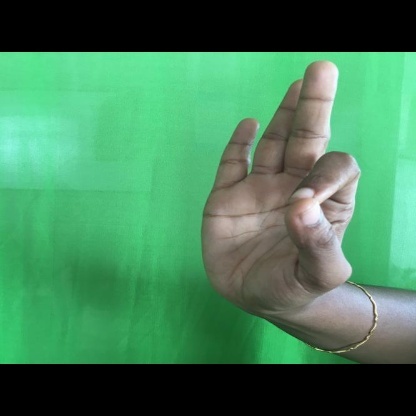
Mudra: Aralam